Antonio Scandello

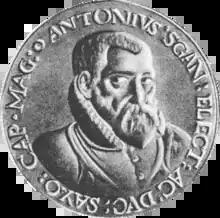

Antonio Scandello (January 17, 1517 – January 18, 1580) was an Italian composer, born in Bergamo. He worked as musician at the court of the Electors of Saxony in Dresden. In 1549 he became court-bandmaster, and in 1568 Kapellmeister succeeding Mattheus Le Maistre. His music combines elements of the Italian Renaissance with German musical traditions.